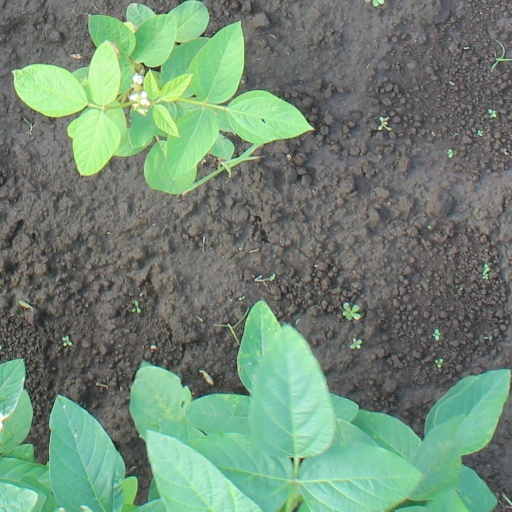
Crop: soybean